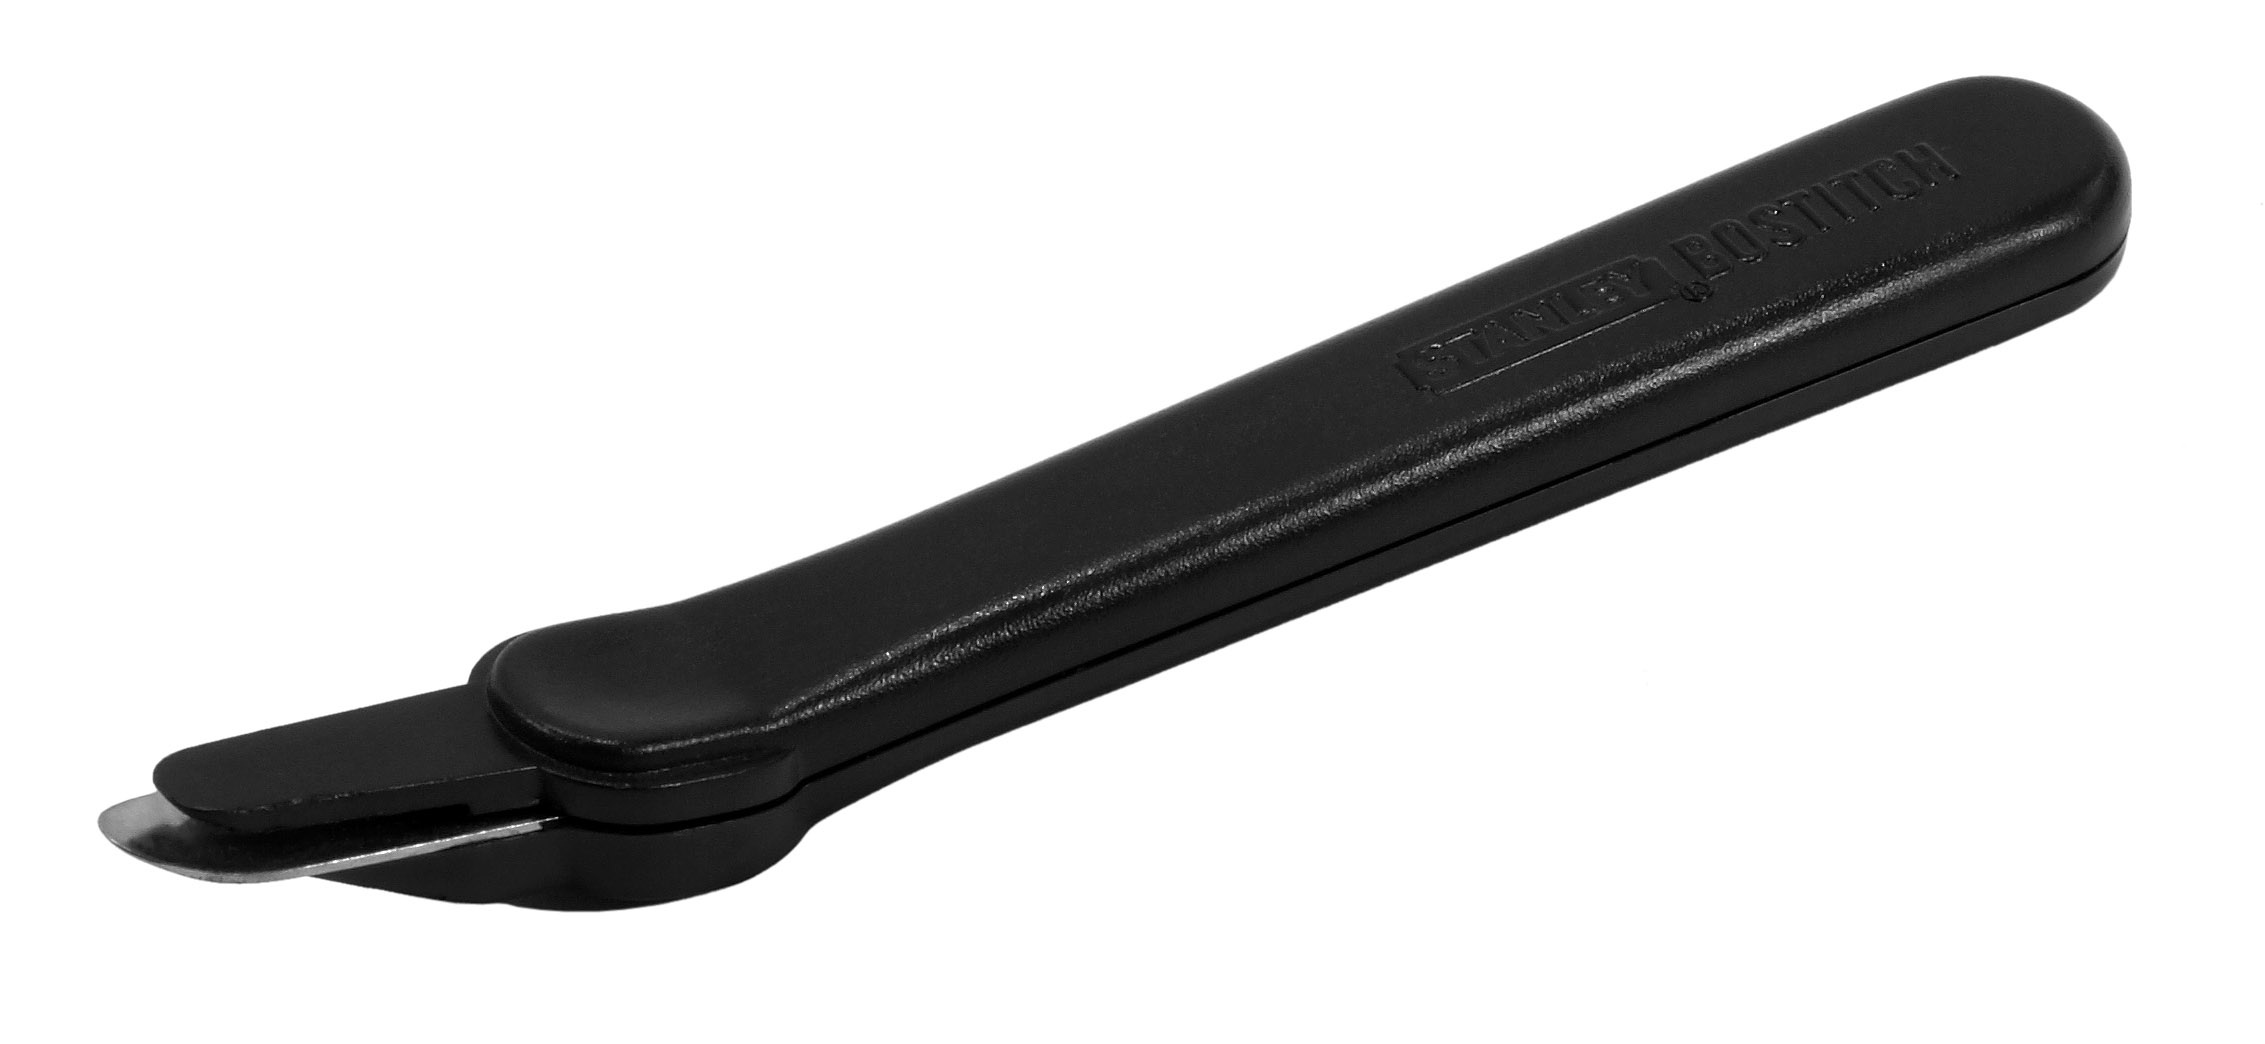
technology, flat, staple, electronic device, electronics accessory, hair iron, remover